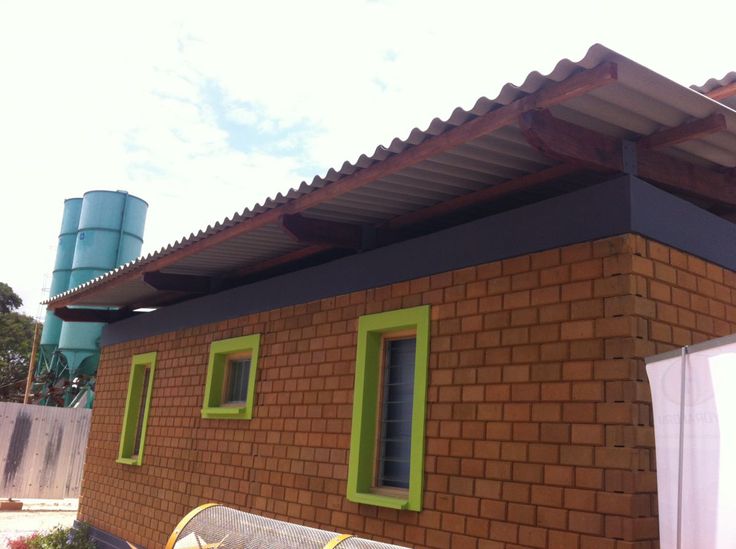
Nataal bii ag kër la. Boo xoolee yaa ngi gis planteer yi am wirgo wu nëtëx. Ci kaw am wirgo wu baxa. Nu xadd ko itam xaddu Zinc. Boo xoole yaa ngi gis  ay wirgo yu nekk nële taxaw. Ak zinc itam bu nu taxawal nële ci wet gi.